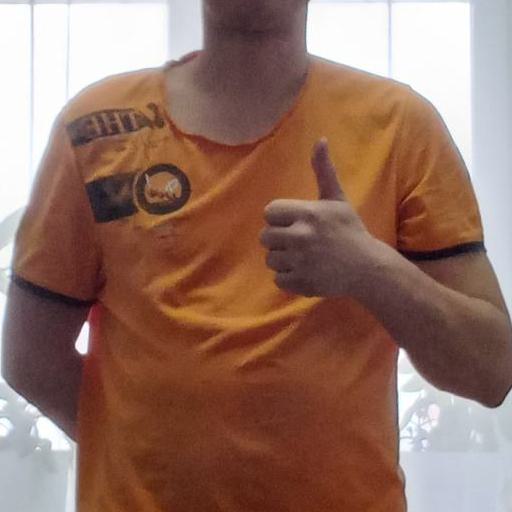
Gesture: like